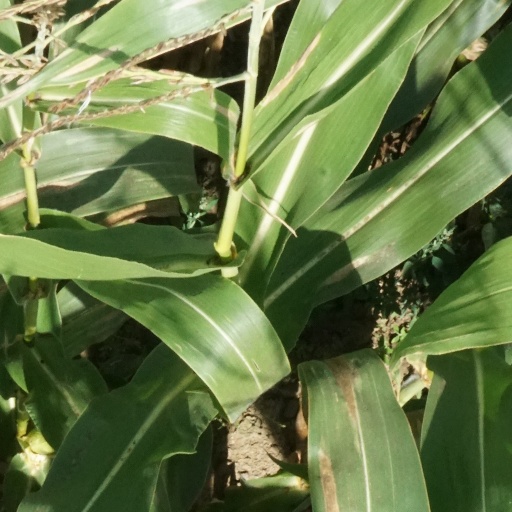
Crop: maize; corn